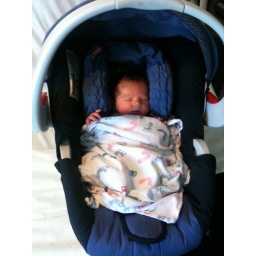
first time in car seat